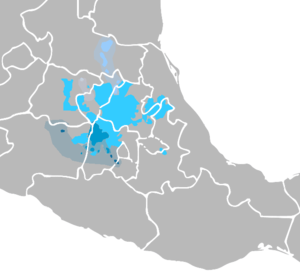
Les langues oto-pames sont un groupe de langues amérindiennes parlées au Mexique.